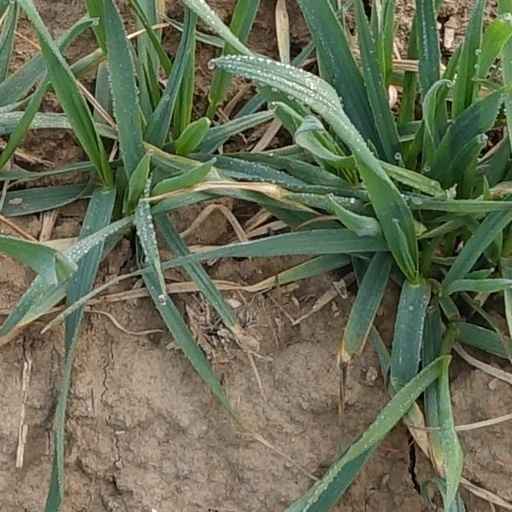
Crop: wheat